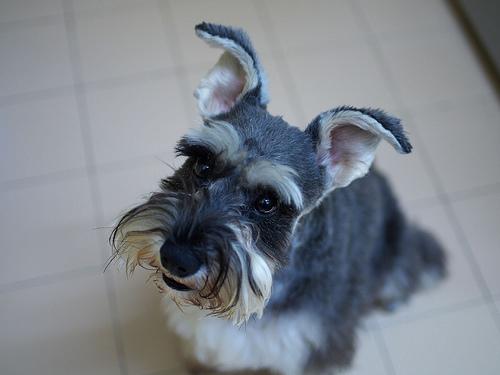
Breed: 2342-n000102-miniature_schnauzer